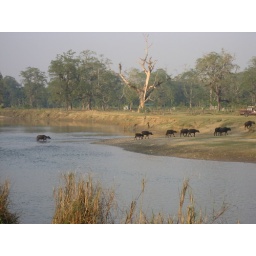
Buffalo cross the river in Chitwan National Park.